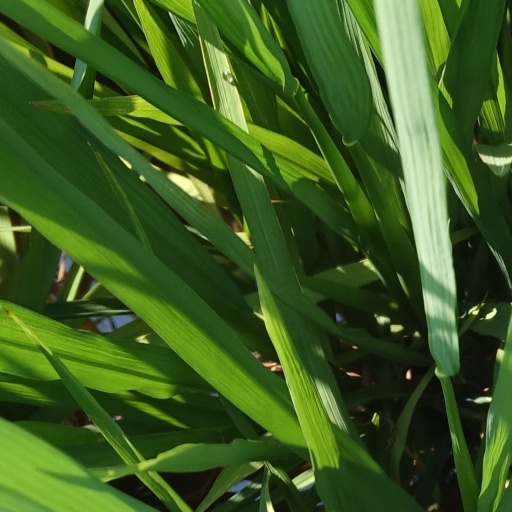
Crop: rice